Dalton, Israel

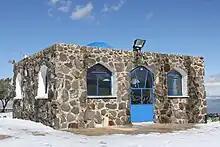
Tomb of Yossi Haglili

In a ruin outside the moshav are remnants of an old synagogue. Later a marble pillar was found in the synagogue with an Aramaic inscription which includes text found in other contemporary synagogues. It roughly translates as "The ruler of the world is remembered for good."